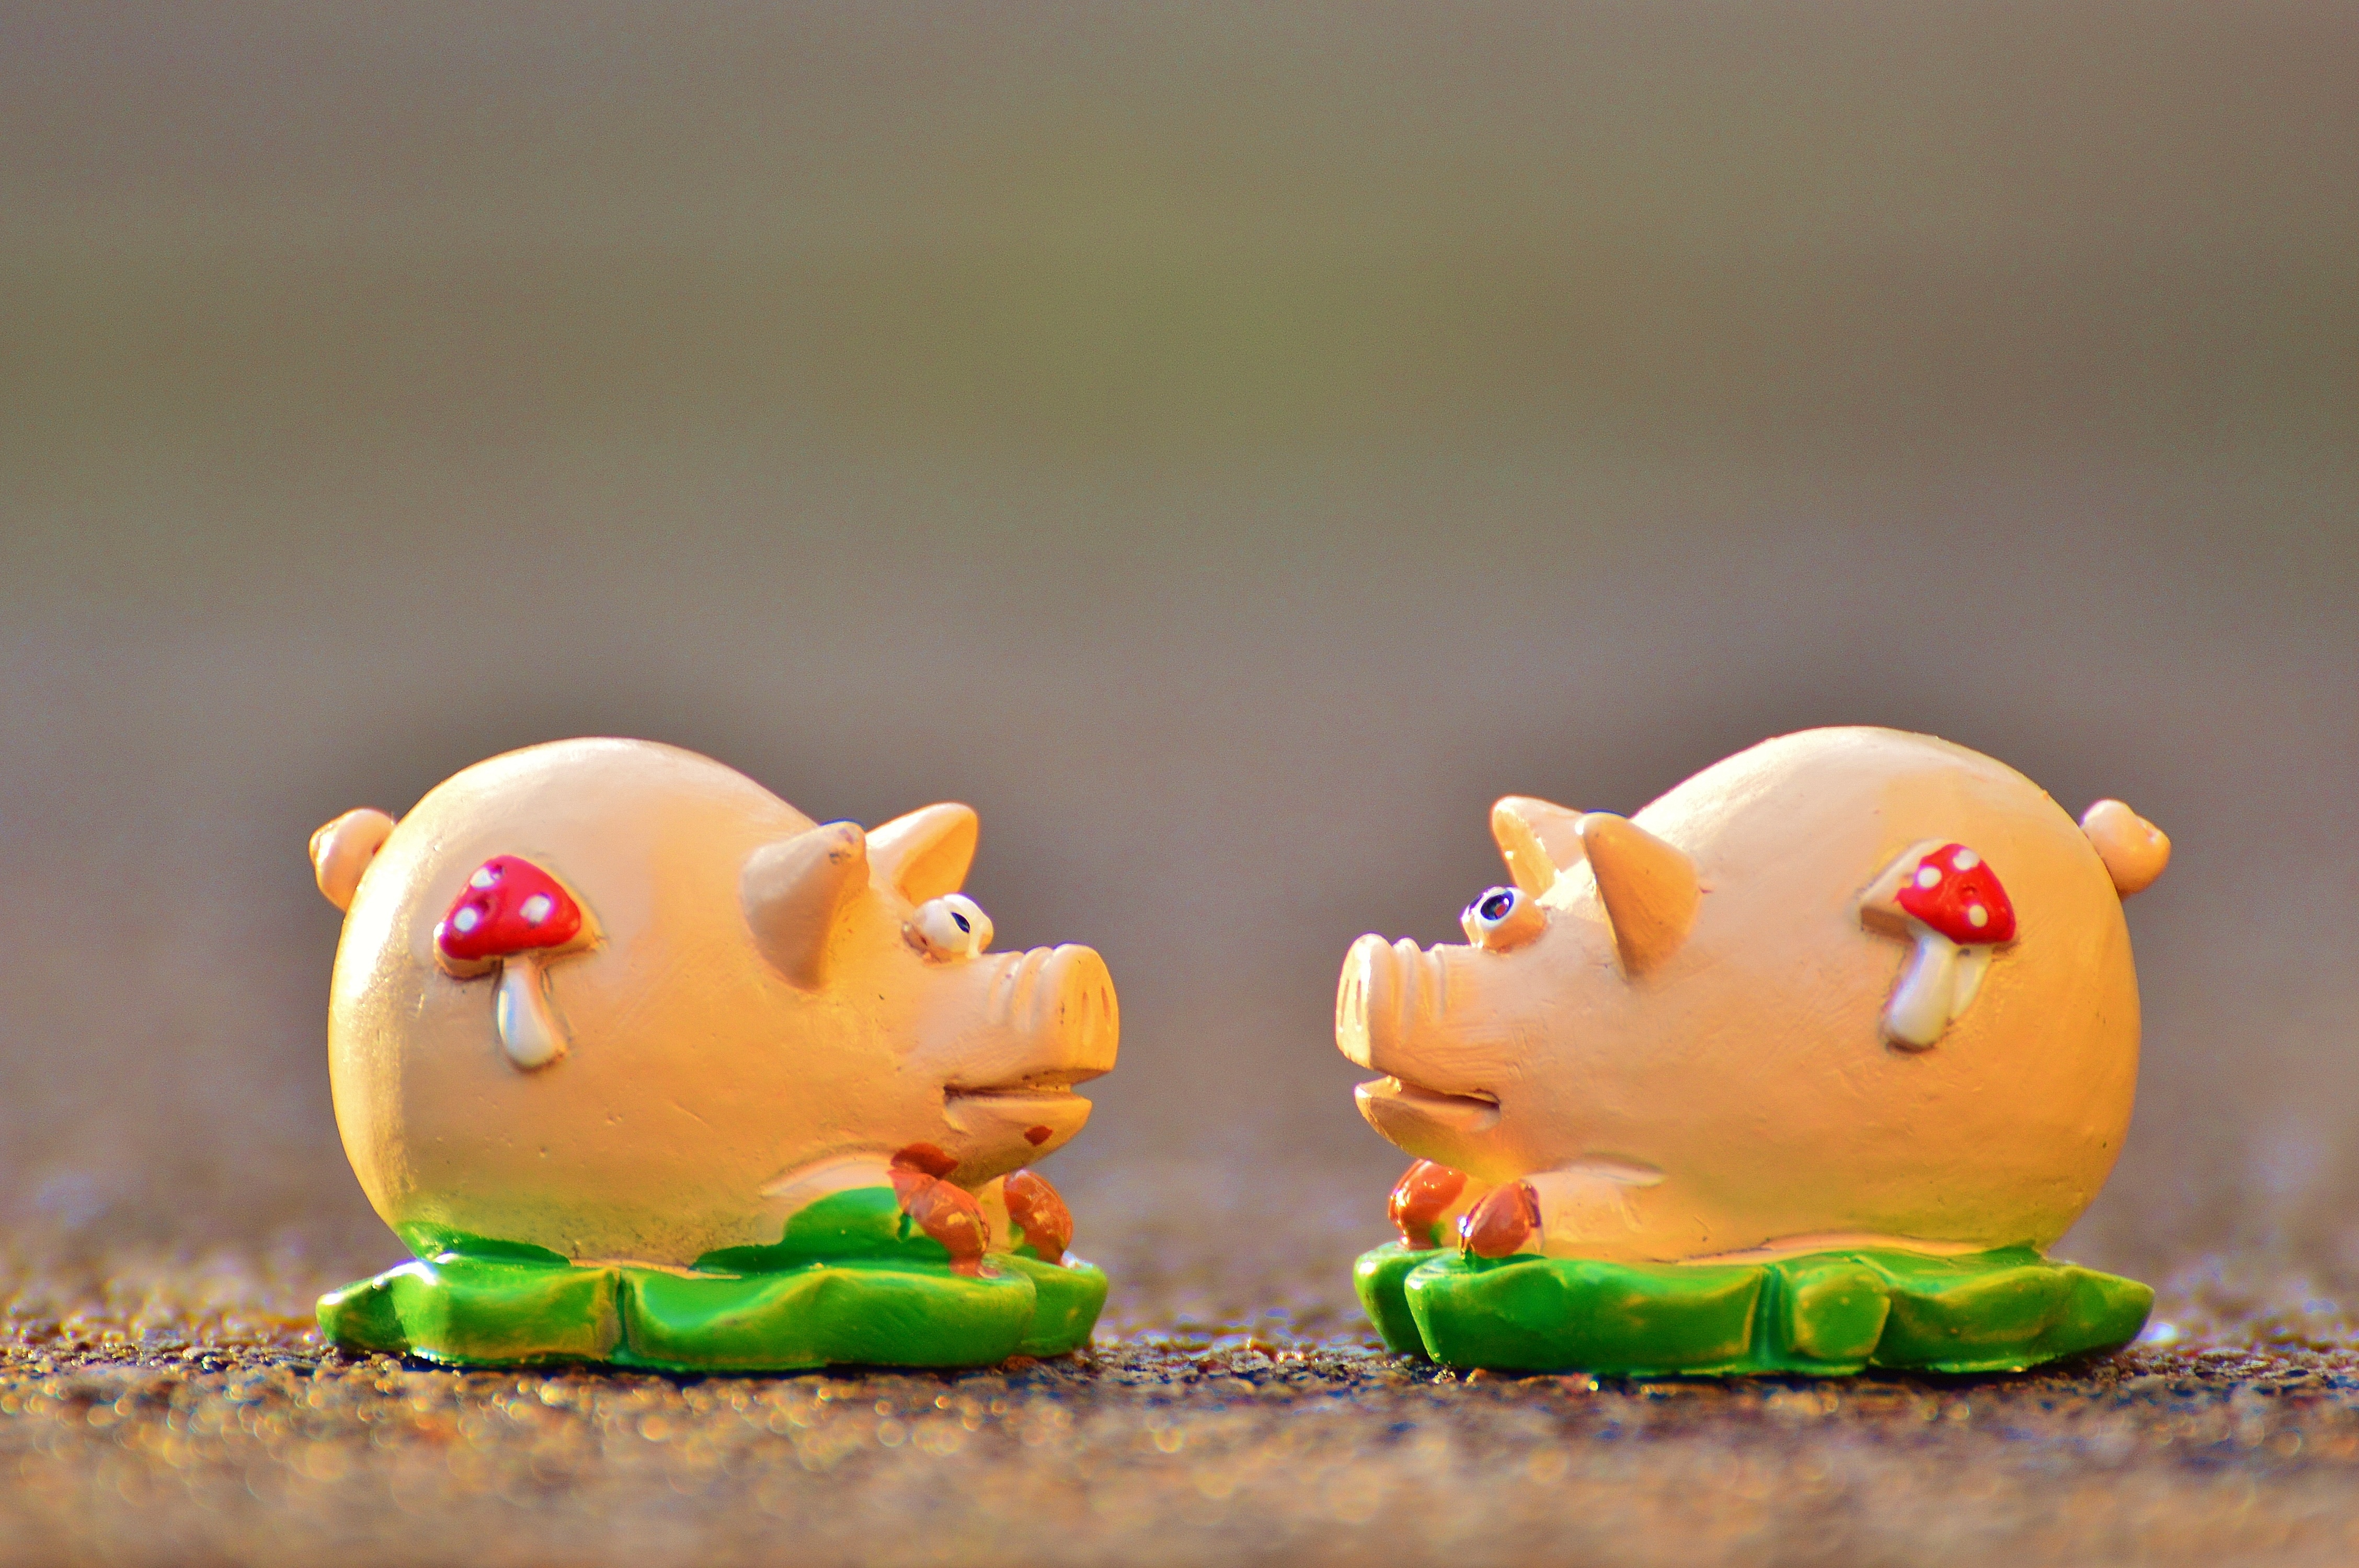
sweet, cute, food, ceramic, yellow, dessert, toy, miniature, piglet, sow, animals, figurine, pigs, funny, luck, greeting card, lucky charm, new year's eve, lucky pig, new year's day